Roberts Inn

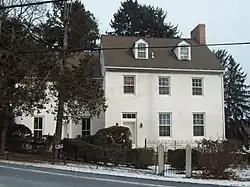
Roberts Inn, January 2011

Roberts Inn, is a historic home and farm located at Cooksville, Howard County, Maryland. The complex consists of a -story stuccoed stone house with a reconstructed log wing built about 1808, and several 19th- to early-20th-century agricultural outbuildings, including a frame bank barn, a frame ground barn, a tile dairy, and a frame silo. The construction of the house coincided with the extension of the National Pike through the Cooksville area. Documentary and architectural evidence supports its use as a turnpike tavern from an early date. Tradition holds that Marquis de Lafayette breakfasted at Roberts Inn during his 1824 tour of America.